Radiative forcing

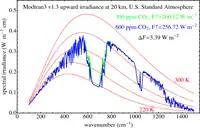
Radiative forcing for doubling , as calculated by radiative transfer code Modtran. Red lines are Planck curves.

Radiative forcing is used to quantify the strengths of different natural and man-made drivers of Earth's energy imbalance over time. The detailed physical mechanisms by which these drivers cause the planet to warm or cool are varied. Radiative forcing allows the contribution of any one driver to be compared against others.